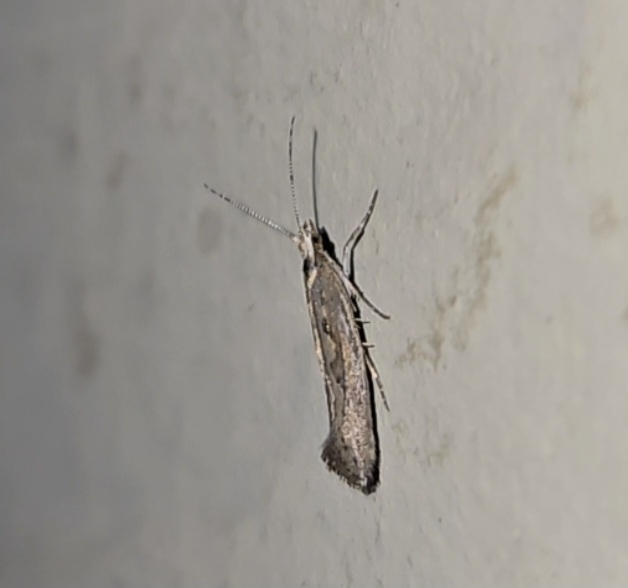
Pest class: diamondback_moth